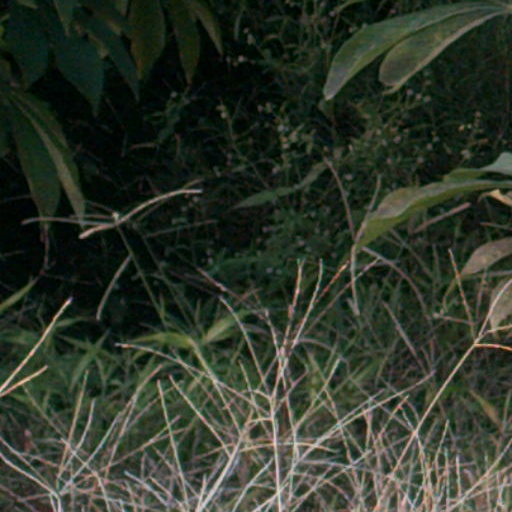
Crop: cassava